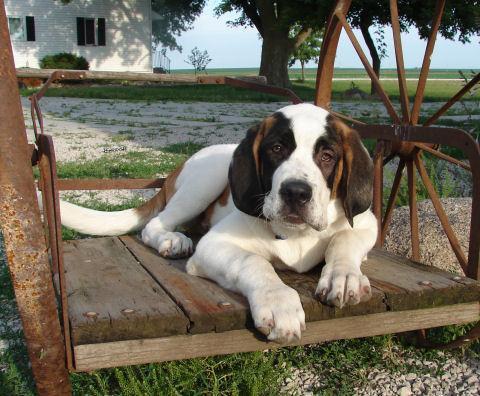
Saint_Bernard